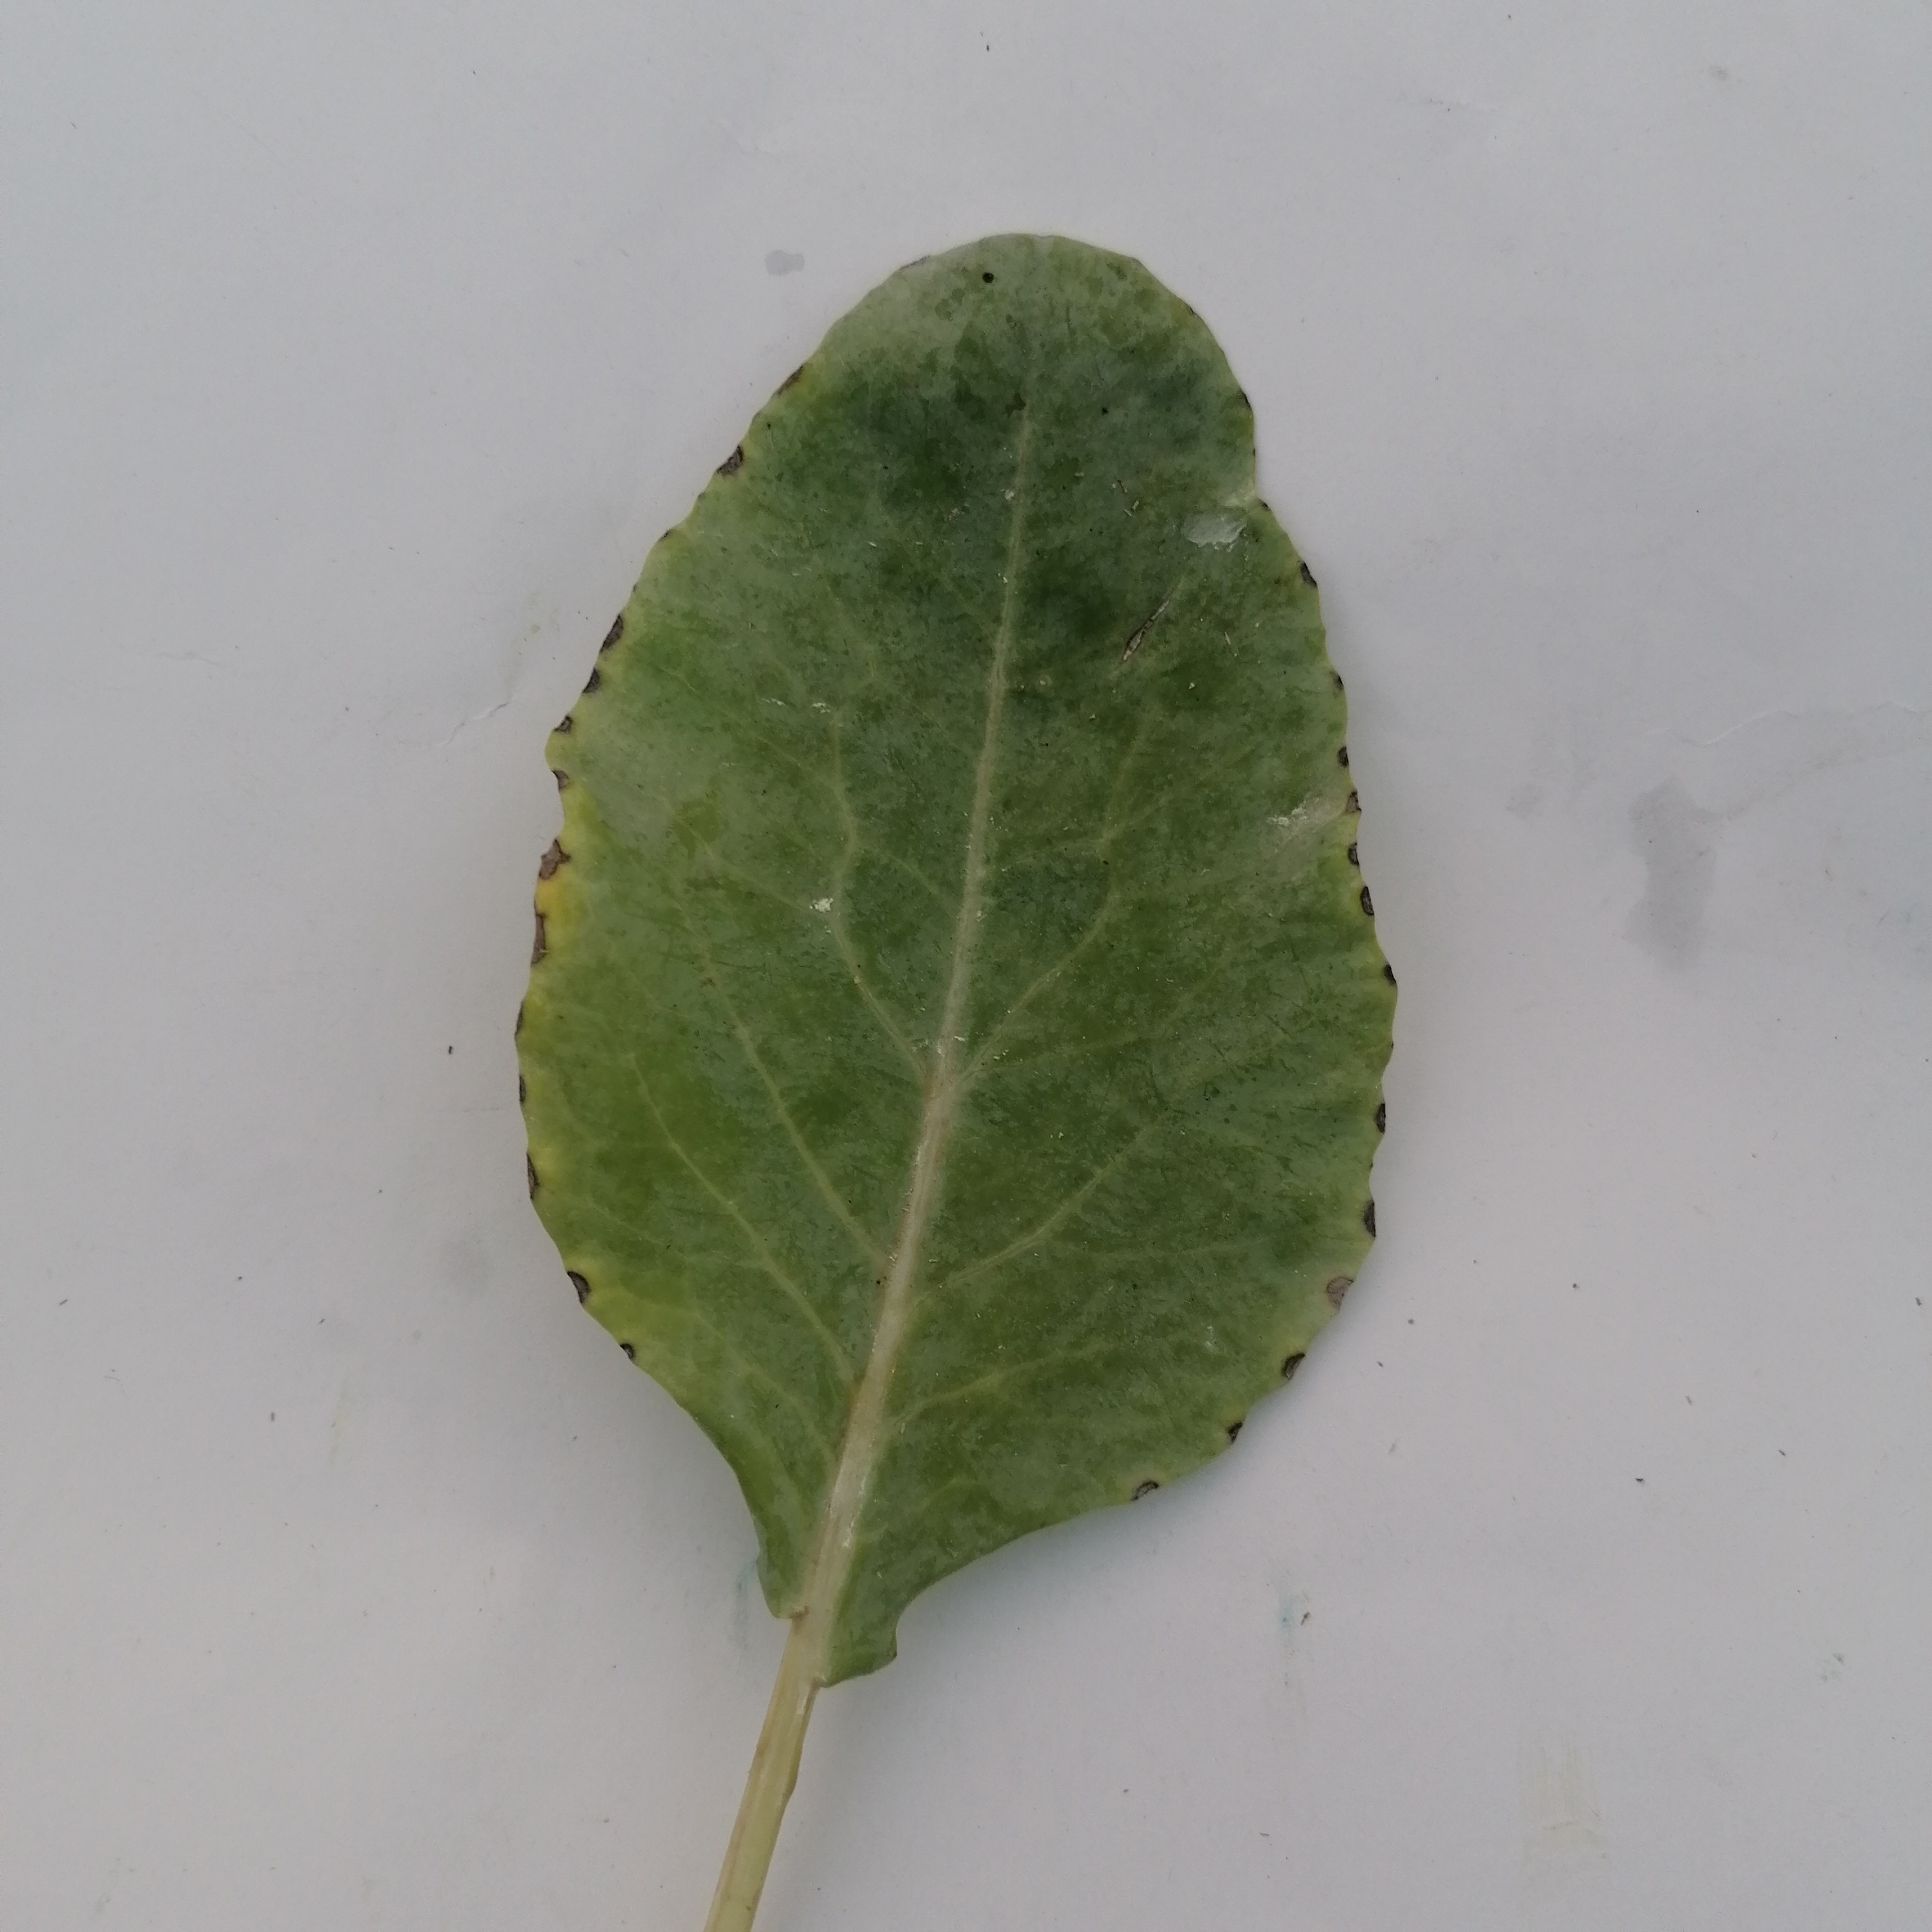
Label: Black Rot